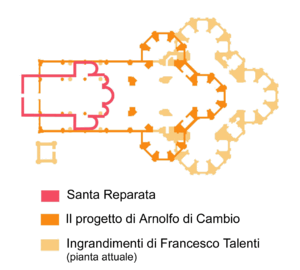
La cathédrale Santa Maria del Fiore est la cathédrale/dôme du XIIIᵉ siècle de l'archidiocèse de Florence à Florence en Toscane. Située piazza del Duomo dans le centre historique de Florence, elle est accolée au campanile de Giotto et face à la porte du Paradis du baptistère Saint-Jean et à la Loggia del Bigallo. Avec son dôme de l'architecte Filippo Brunelleschi de 1436 qui marque le début de l'architecture de la Renaissance, elle est classée au patrimoine mondial de UNESCO depuis 1982.
Arnolfo di Cambio ou Arnolfo di Lapo, est un architecte, un sculpteur et peut-être un peintre, né à Colle di Val d'Elsa autour de 1245, et mort à Florence le 8 mars d'une année imprécisée entre 1302 et 1310. Sa contribution la plus haute à la culture figurative italienne fut de définir le nouveau style du gothique italien.